Plymouth, Devonport and South Western Junction Railway

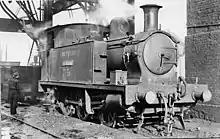
Locomotive No. 3 in later years

For the 1908 extension three new steam locomotives were ordered from Hawthorn Leslie and Company, and one of the 3 ft 6 in gauge Neilson and Company locomotives from the East Cornwall Mineral Railway was rebuilt to standard gauge. Their leading dimensions were: